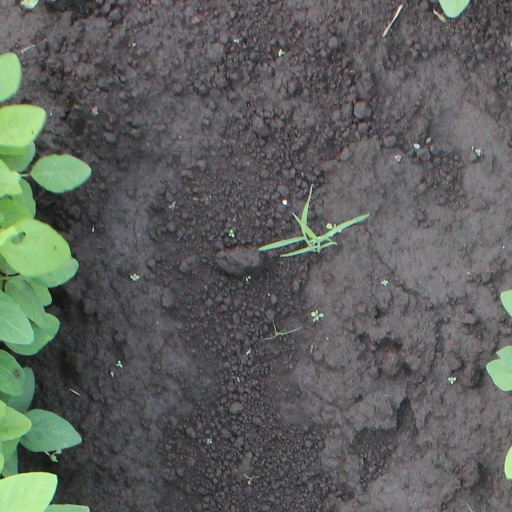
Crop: soybean